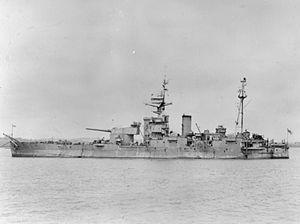
Le HMS Abercrombie, est un petit cuirassé de type monitor de la Royal Navy. Il est construit et mis en service au cours de la Seconde Guerre mondiale. Il est le second de la classe Roberts, qui compte aussi le HMS Roberts.